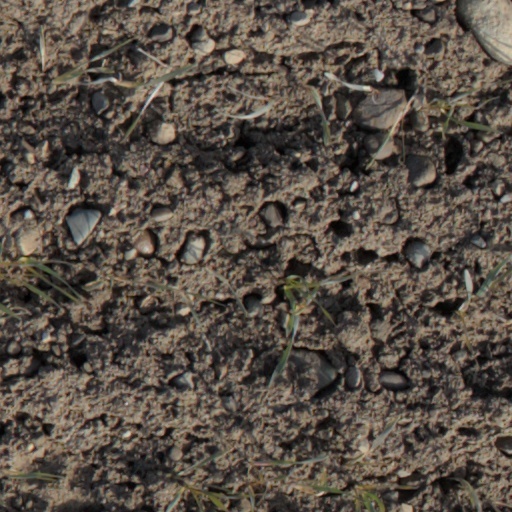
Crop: wheat